Confederate States Army revival

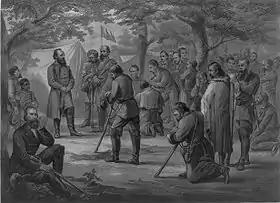
"Prayer in "Stonewall" Jackson's camp", 1866.

The Confederate States Army revival was a series of Christian revivals which took place among the Confederate States Army in 1863. It is generally regarded as part of the Third Great Awakening.